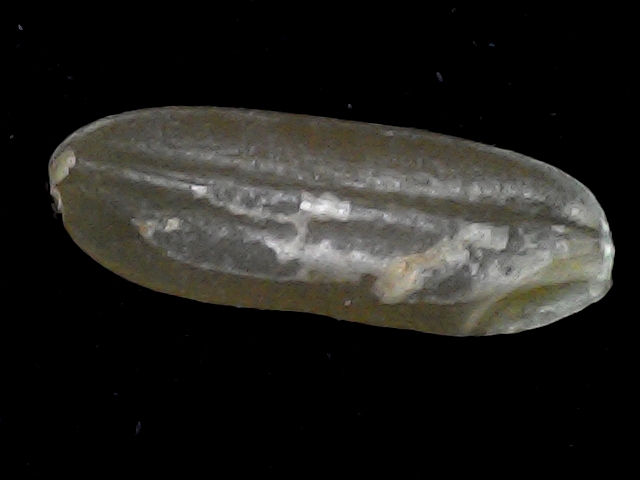
Rice variety: BR23